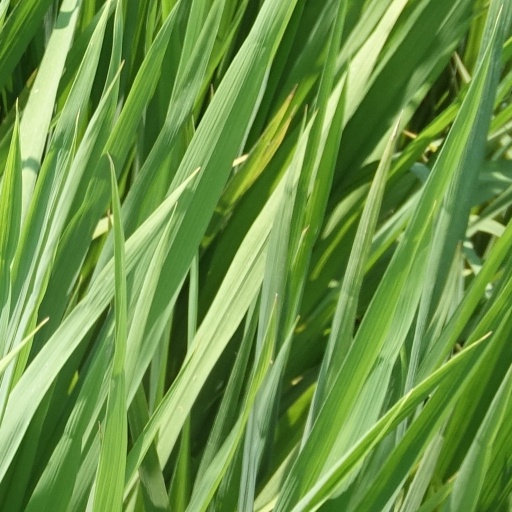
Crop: rice